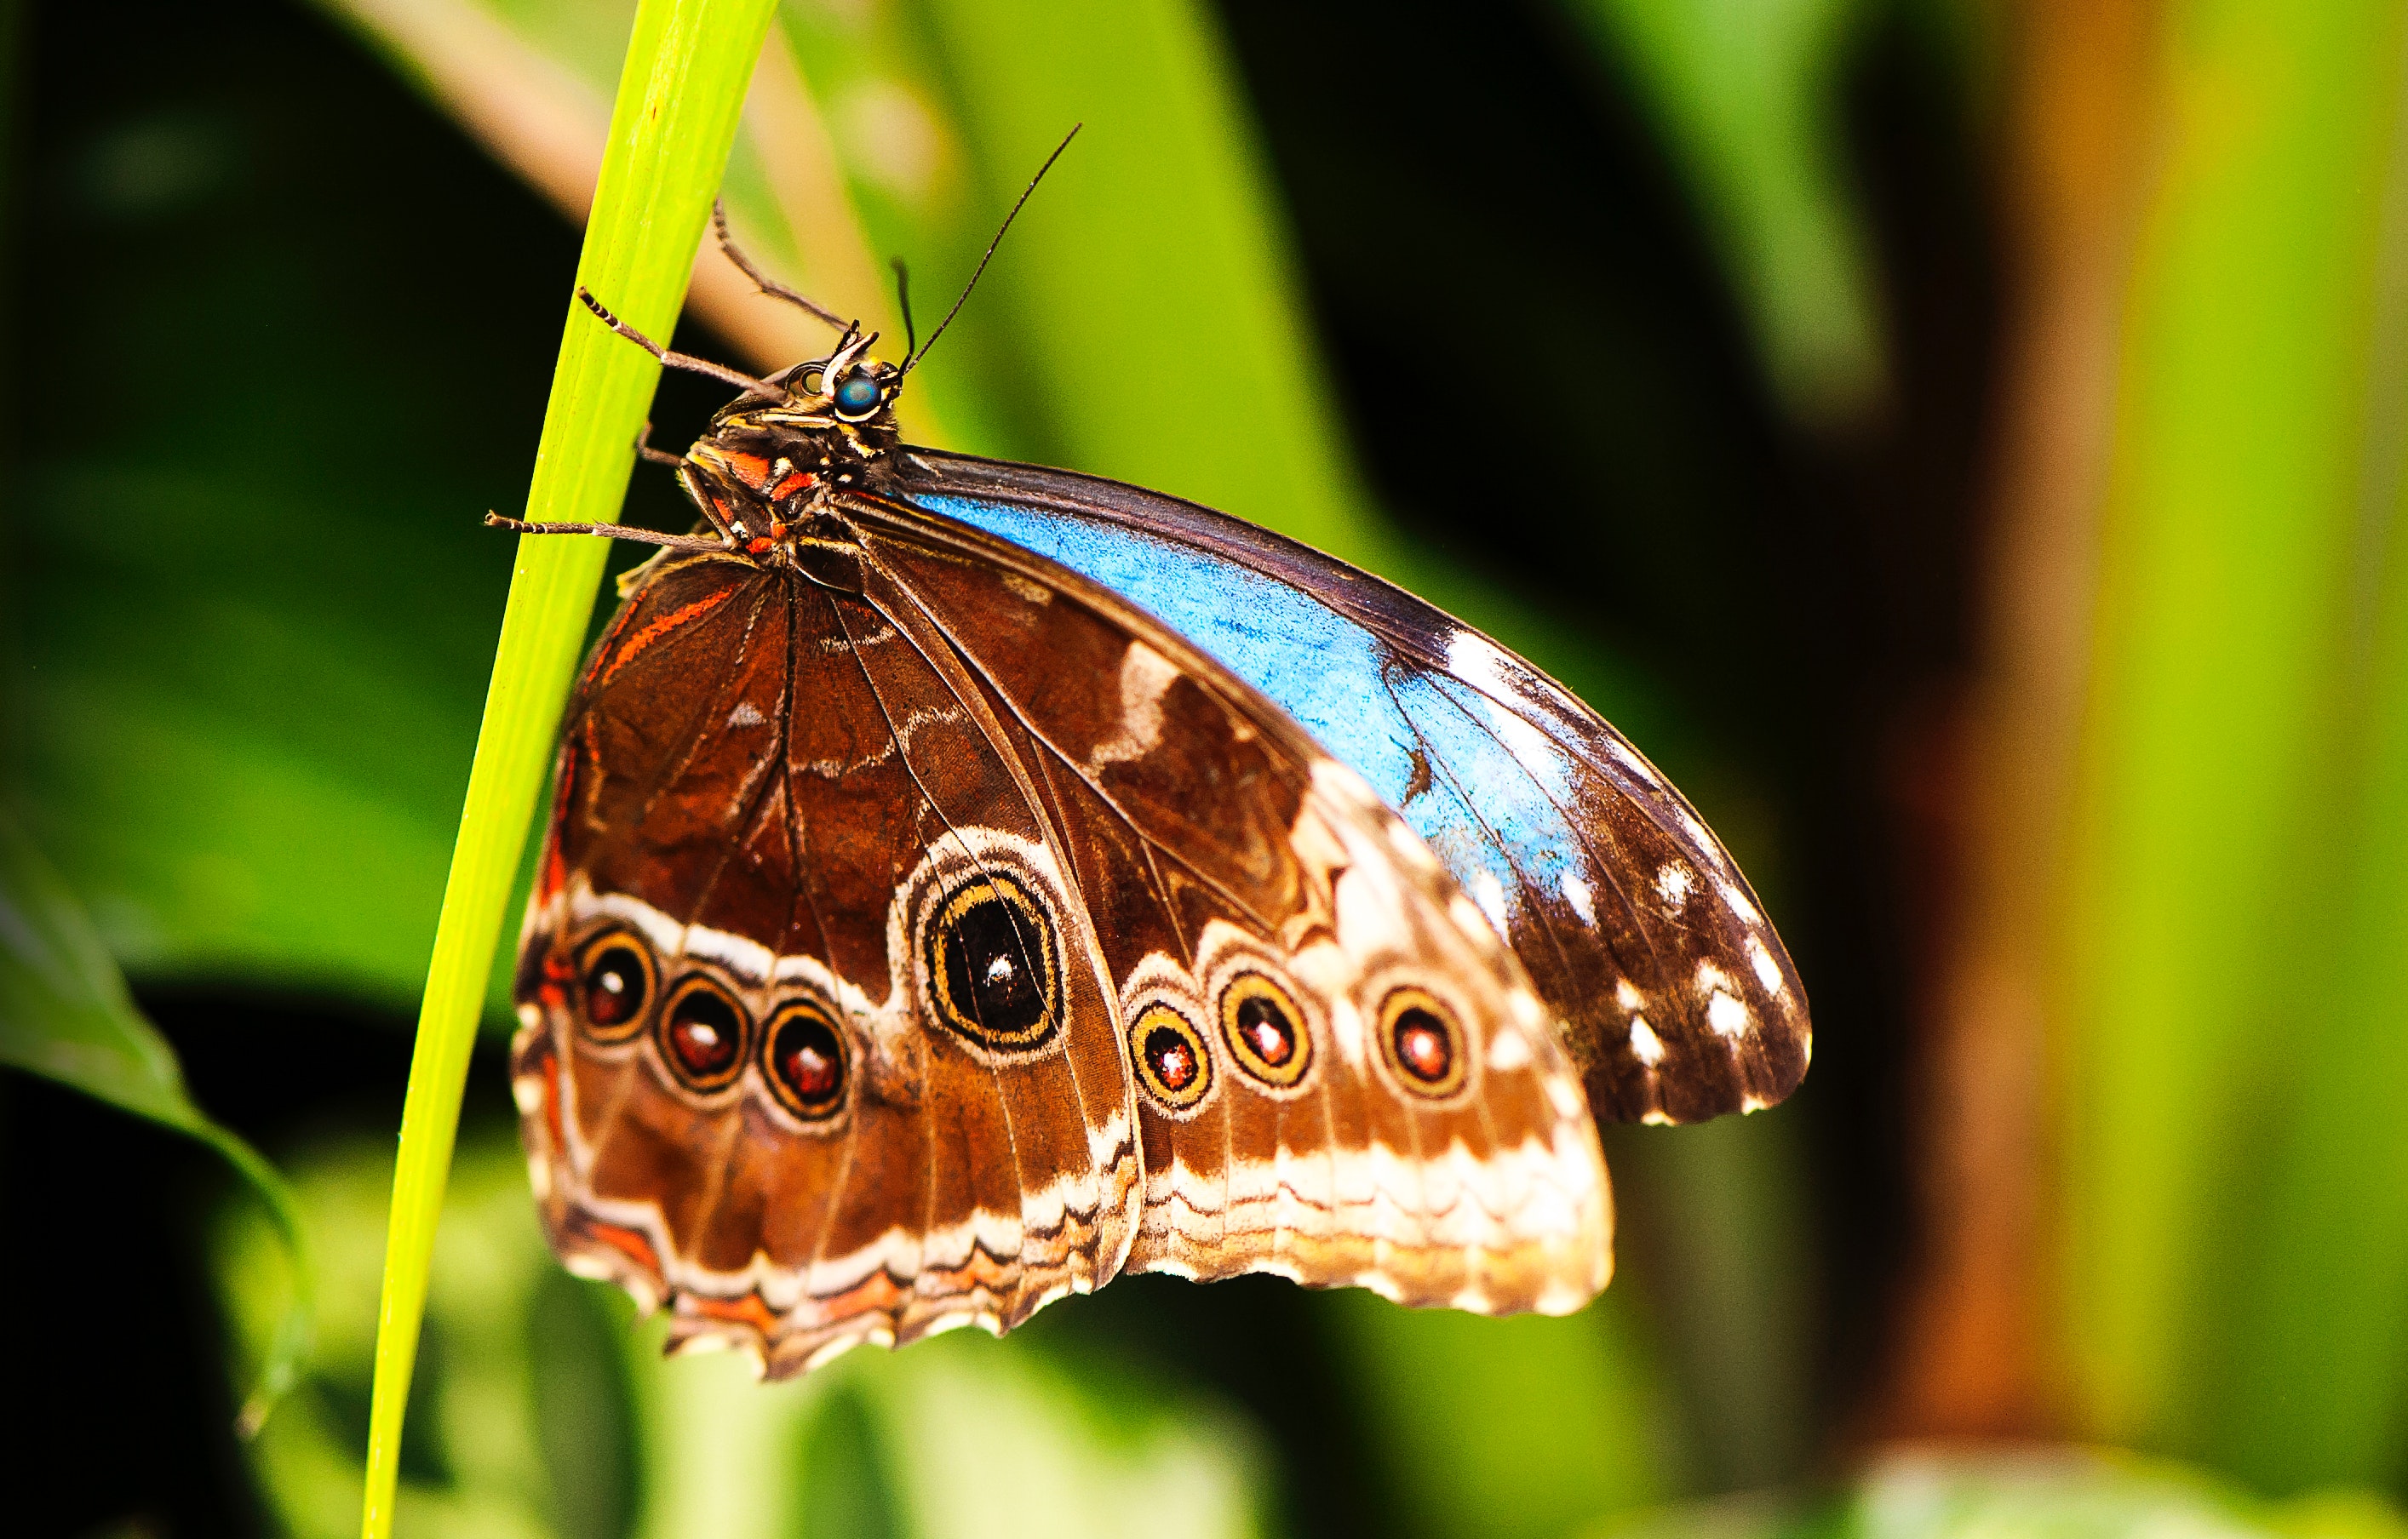
moths and butterflies, butterfly, Cynthia subgenus, insect, invertebrate, pollinator, macro photography, brush footed butterfly, moth, organism, wildlife, close up, arthropod, riodinidae, lycaenid, fawn